History of Indigenous Australians

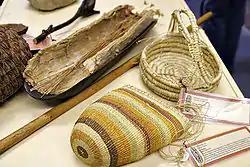
Aboriginal women's implements, including a coolamon lined with paperbark and a digging stick. This woven basket style is from Northern Australia. Baskets were used for collecting fruits, corms, seeds and even water – some baskets were woven so tightly as to be watertight.

In present-day Victoria, there were two separate communities who farmed eels in complex and extensive irrigated pond systems; one on the Murray River in the state's north, the other in the south-west near Hamilton in the territory of the Djab Wurrung, which traded with other groups from as far away as the Melbourne area (see Gunditjmara). A primary tool used in hunting is the spear, launched by a woomera or spear-thrower in some locales. Boomerangs were also used by some mainland Indigenous Australians. The non-returnable boomerang (known more correctly as a Throwing Stick), more powerful than the returning kind, could be used to injure or even kill a kangaroo.